River Dulnain

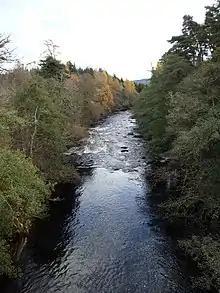
River Dulnain shortly before it joins the Spey, taken from the bridge in Dulnain Bridge

The River Dulnain (Gaelic: "Tuilnean / Abhainn Tuilnein") is a major left bank tributary of the River Spey in northeast Scotland. It rises in the eastern part of the Monadhliath Mountains and flows in a generally northeastward direction through uninhabited country to Sluggan, where it is crossed by Sluggan Bridge, constructed by General Wade to carry a military road. (The route now forms a part of Route 7 of the National Cycle Network.) Turning more easterly, the Dulnain passes beneath the modern A9 road which bypasses Carrbridge, the mainline railway and, in Carrbridge itself, the Carrbridge Packhorse Bridge that gives the village its name and the bridge carrying the B9153 road (former A9). The final section flowing east-northeast to the village of Dulnain Bridge is accompanied by the A938 road. The river empties into the Spey after passing beneath the A95 road and the disused bridge of the former Strathspey railway.